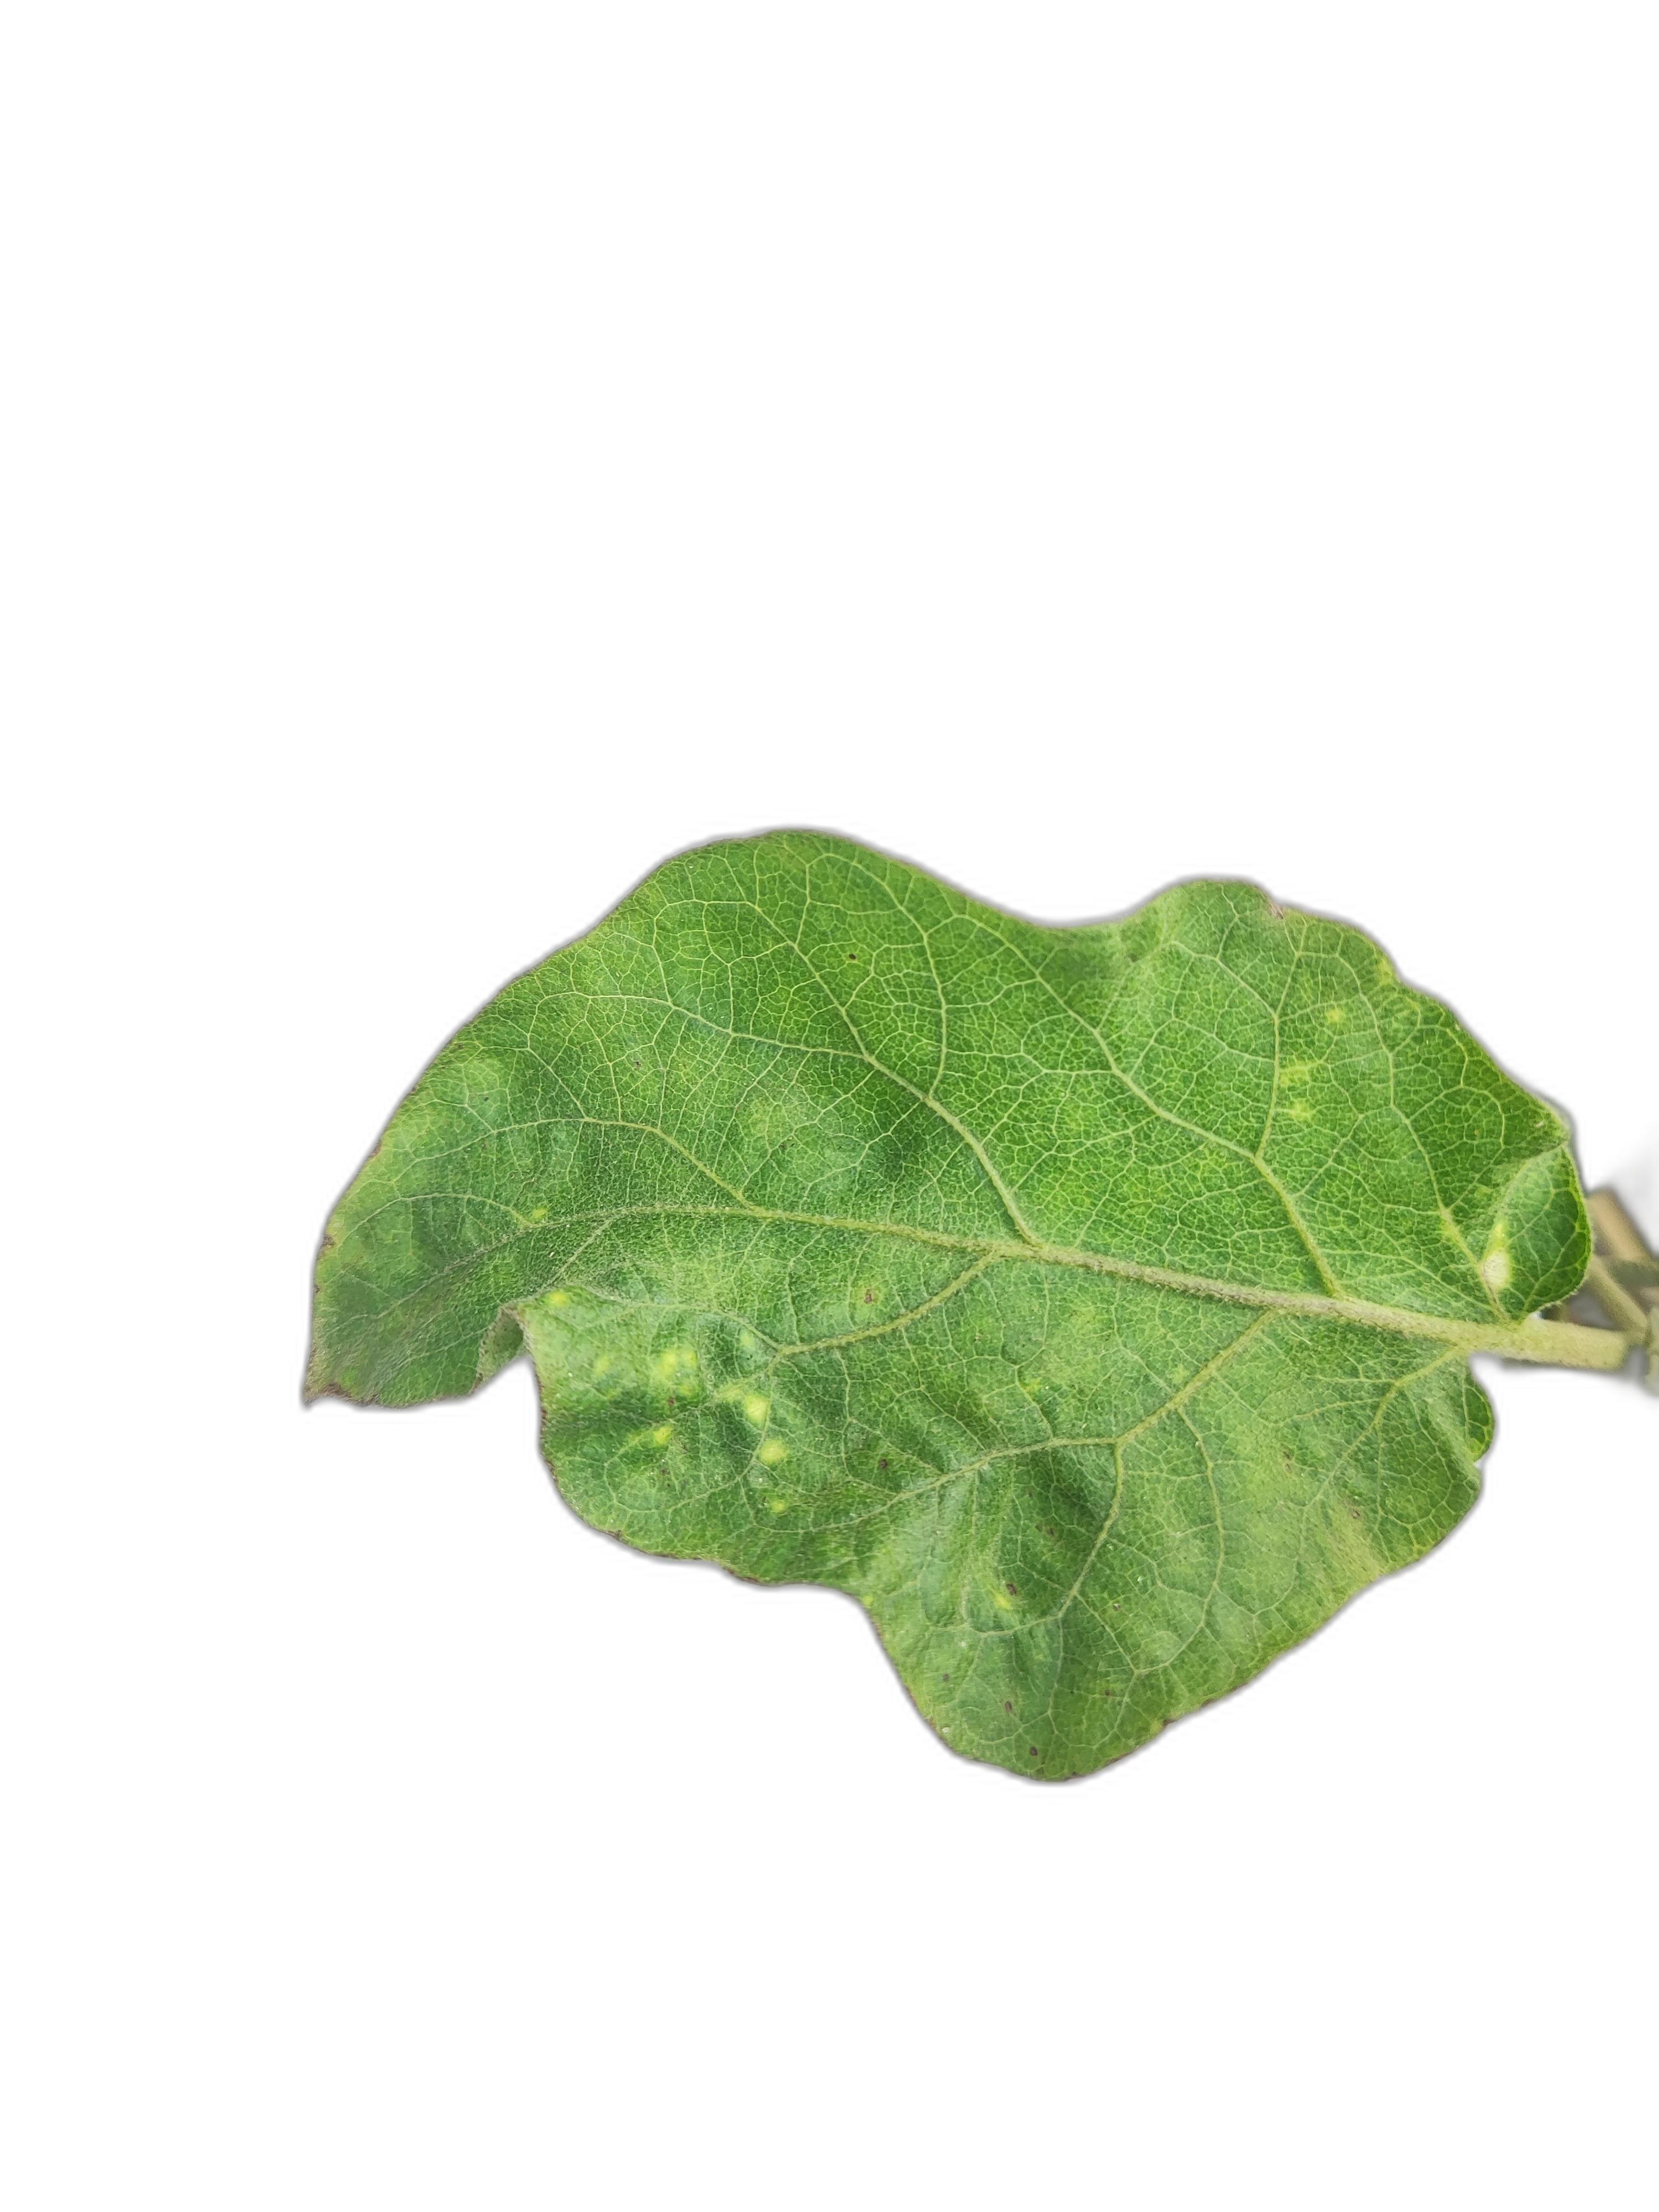
Label: Mosaic Virus Disease